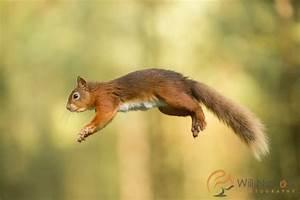
squirrel